Magda Linette

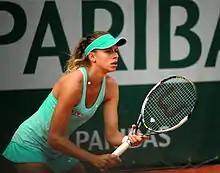
Linette during her first-round match at the 2015 French Open

Linette launched her grass-court season with two ITF tournaments in England but lost twice to Anett Kontaveit, in straight sets. She sustained an ankle injury from her first qualifying match at Wimbledon and had to stop playing for a month.